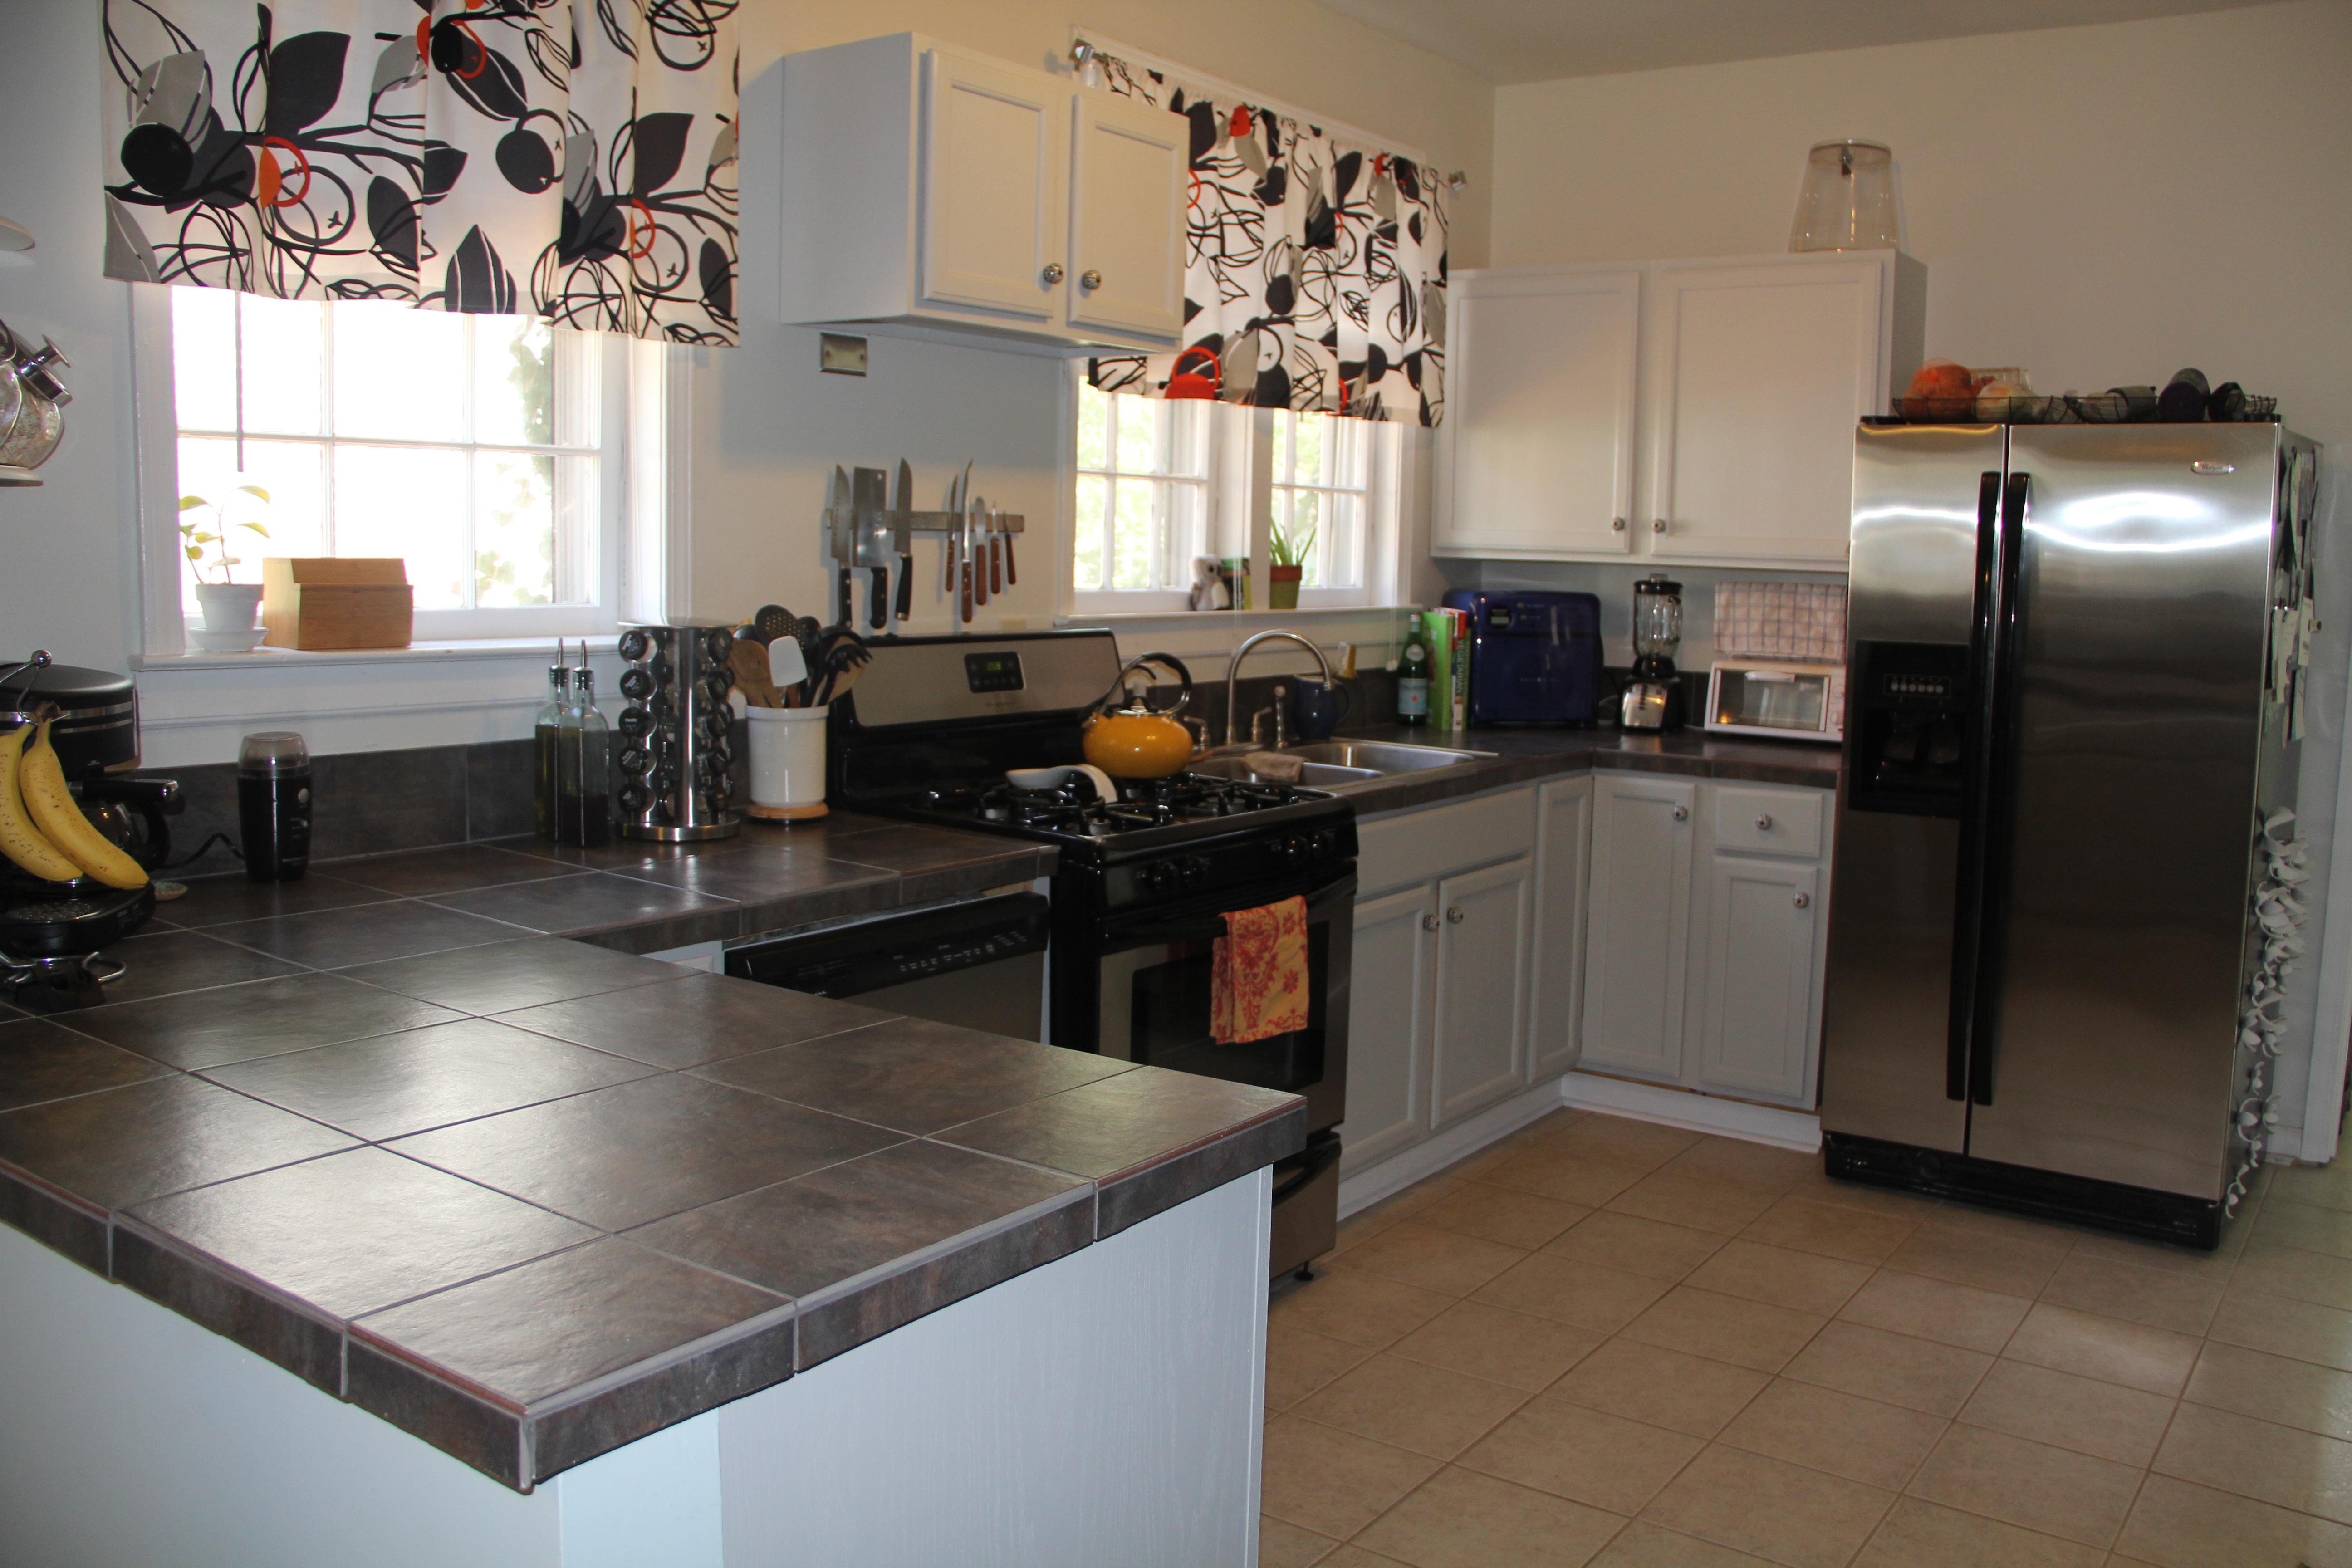
open, house, floor, interior, home, food, cottage, kitchen, property, room, lifestyle, decor, apartment, cuisine, countertop, interior design, living, design, hardwood, real estate, flooring, kitchen appliances, kitchen interior, cabinetry, kitchen counter